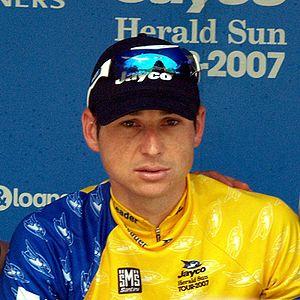
La saison 2013 de l'équipe cycliste Orica-GreenEDGE est la deuxième de cette équipe.
La saison 2014 de l'équipe cycliste Orica-GreenEDGE est la troisième de cette équipe.
Matthew Wilson est un coureur cycliste australien né le 1ᵉʳ octobre 1977 à Melbourne. Il est actuellement directeur sportif de l'équipe Mitchelton-Scott.